Kugeta Station

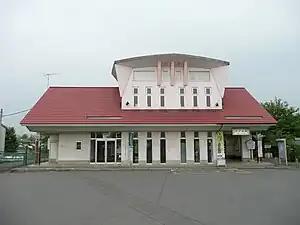
Kugeta Station (June 2008)

is a railway station in Mooka, Tochigi Prefecture, Japan, operated by the Mooka Railway.